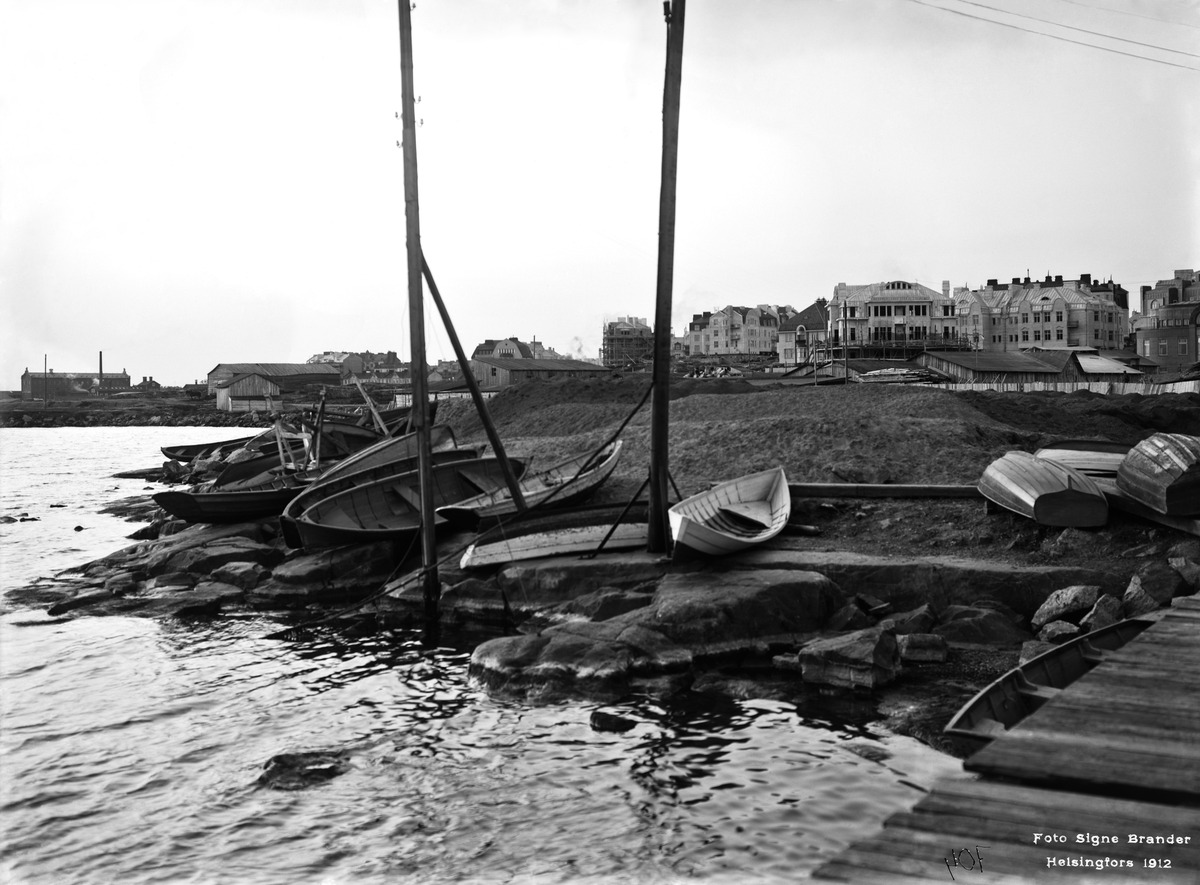
Merisatama
sisällön kuvaus: Merisatama.  Taustalla Speranskintie (Merikatu). mustavalkoinen
Kuvaaja: Brander, Signe, valokuvaaja
Ajankohta: kuvausaika 1912
Paikka: Suomi, Uusimaa, Helsinki, Länsisatama Helsinki, Merikatu 25, 27, 29, 31
Aiheet: ranta-alueet, veneet, rakentaminen